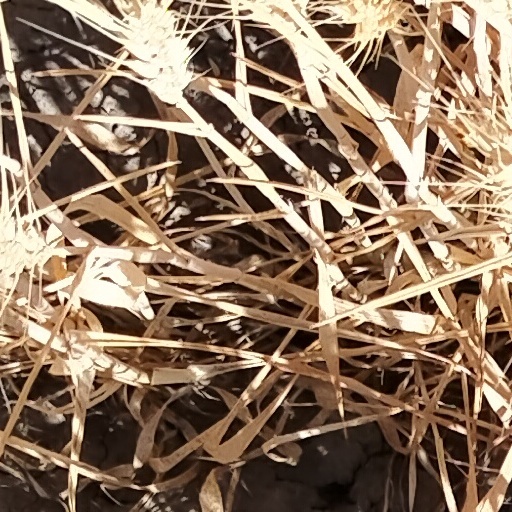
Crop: wheat